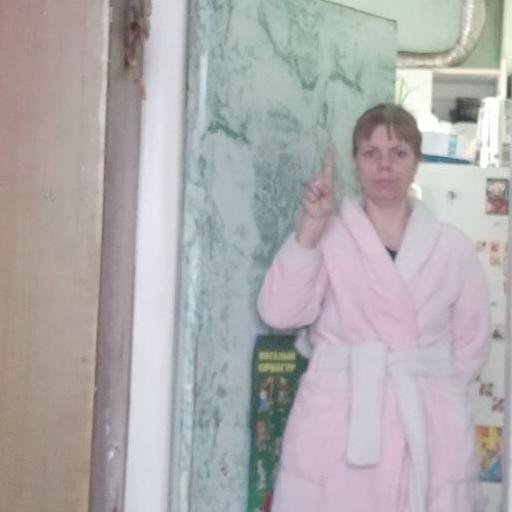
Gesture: one